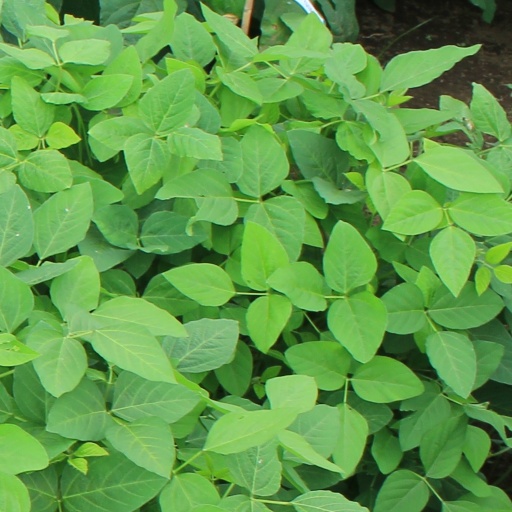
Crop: soybean